Ontario Club

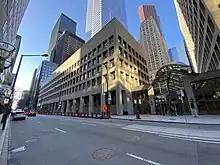
The club occupied the top floor of Commerce Court South from 1972 to 2007. The building stands on the site of the original clubhouse.

On Tuesday, 9 May 1972, Premier Bill Davis opened the new quarters in Commerce Court South. The new clubhouse featured Louis XVI, Chippendale, Hepplewhite, and Queen Anne armchairs, Sheraton buffets, Persian carpets, 18th-century pewter chandeliers, silk draperies, Botticino marble walls, and 11-foot high beamed ceilings. At the opening, Davis and John Robarts were given honorary memberships.